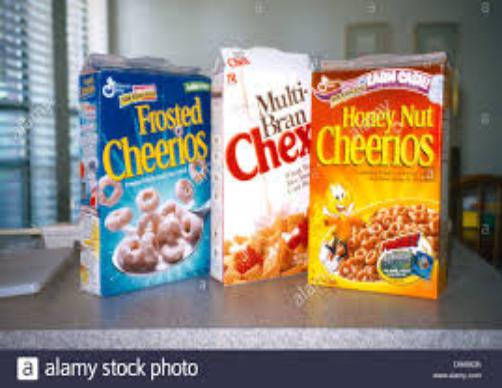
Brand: Frosted Cheerios
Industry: Food